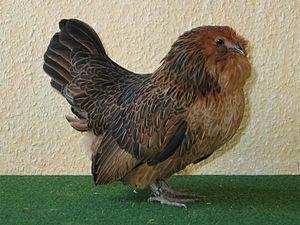
Le barbu d'Anvers est une race naine de poule domestique.